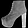
Label: Ankle boot